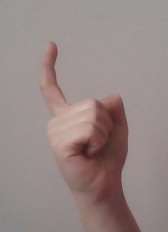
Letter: ra